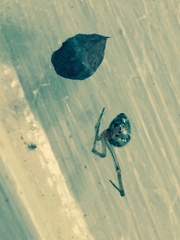
Species: Parasteatoda_tepidariorum